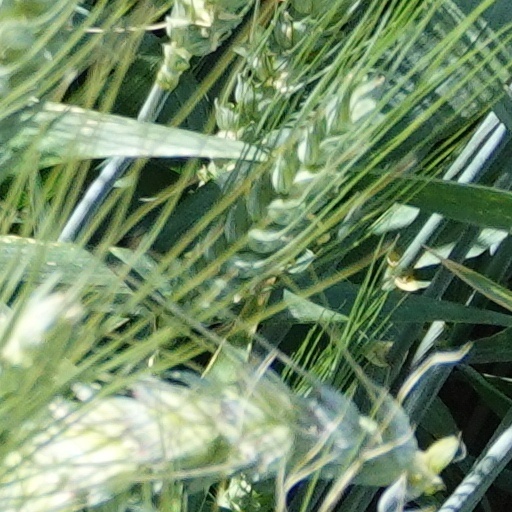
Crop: wheat